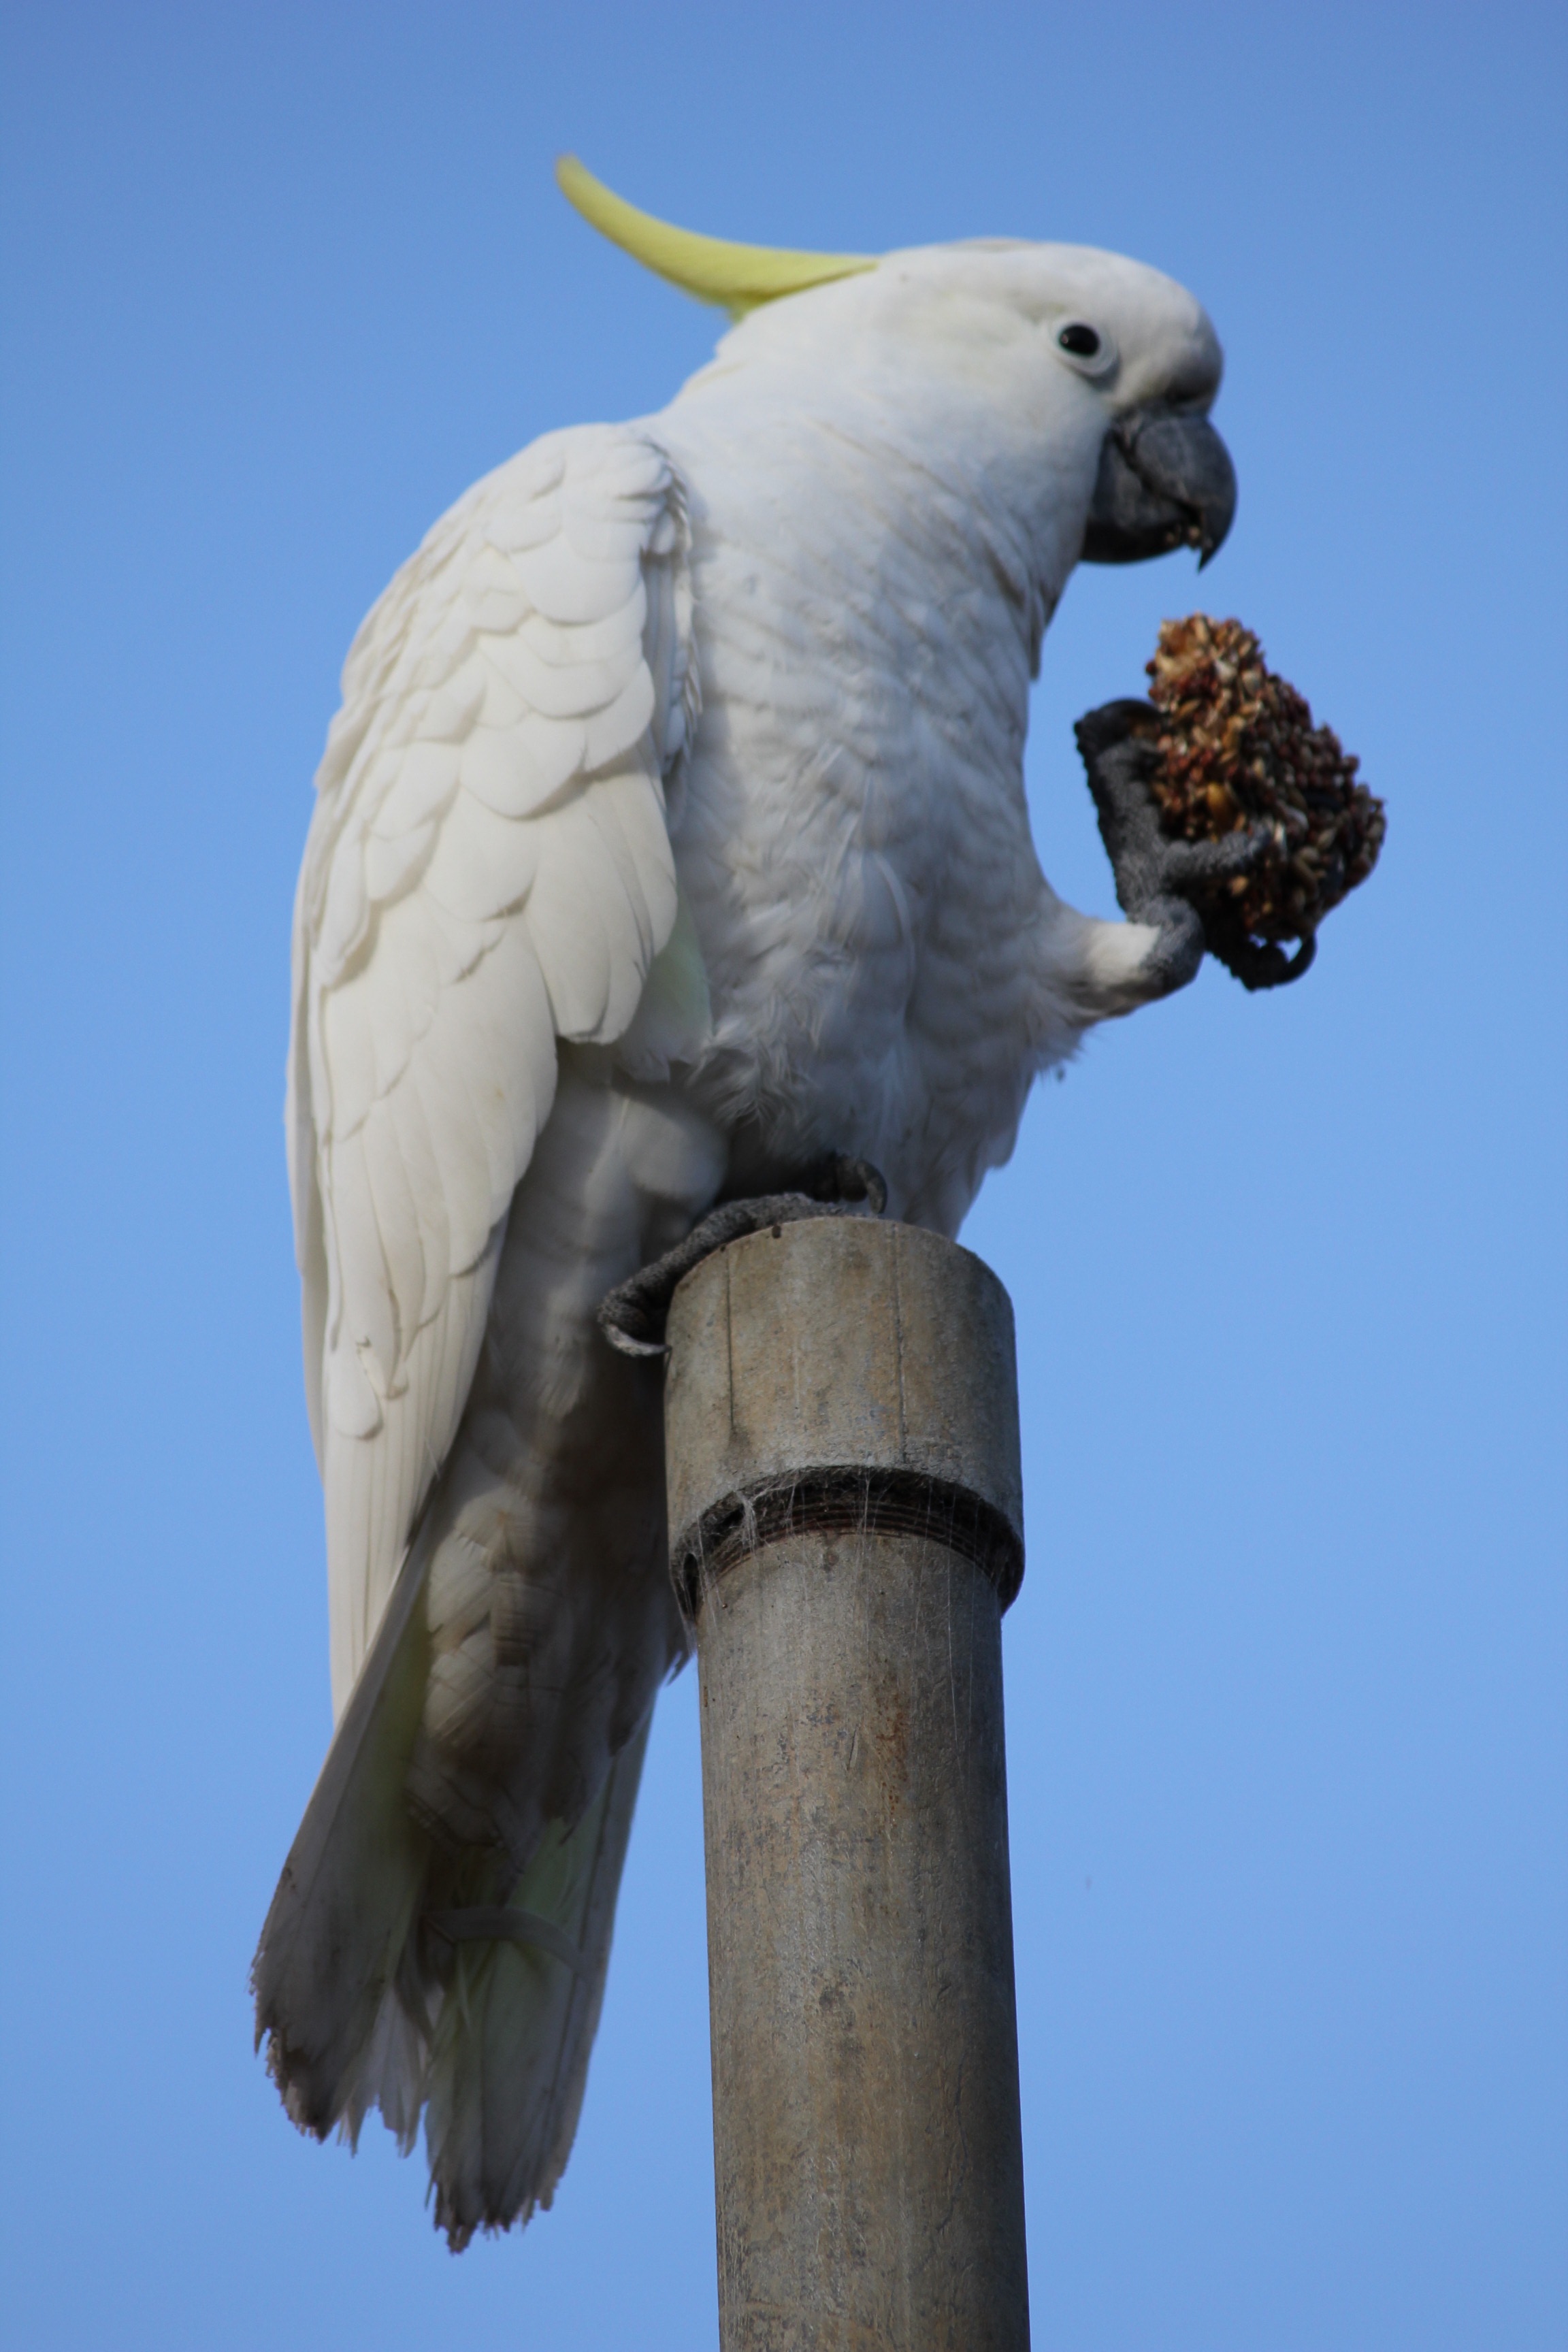
nature, bird, wing, beak, fauna, vertebrate, parrot, cockatoo, sulphur crested cockatoo